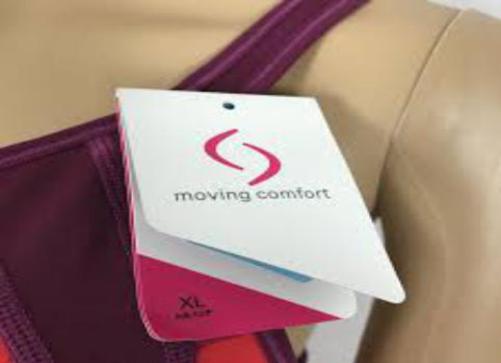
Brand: moving comfort-1
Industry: Clothes